A drive into deep left field by Castellanos

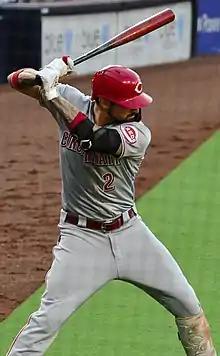
Castellanos in 2021

As the top of the fifth inning of the second game was beginning, Brennaman was pulled off the broadcast by Fox Sports Ohio. Before being replaced by Jim Day, Brennaman issued an apology on the air: